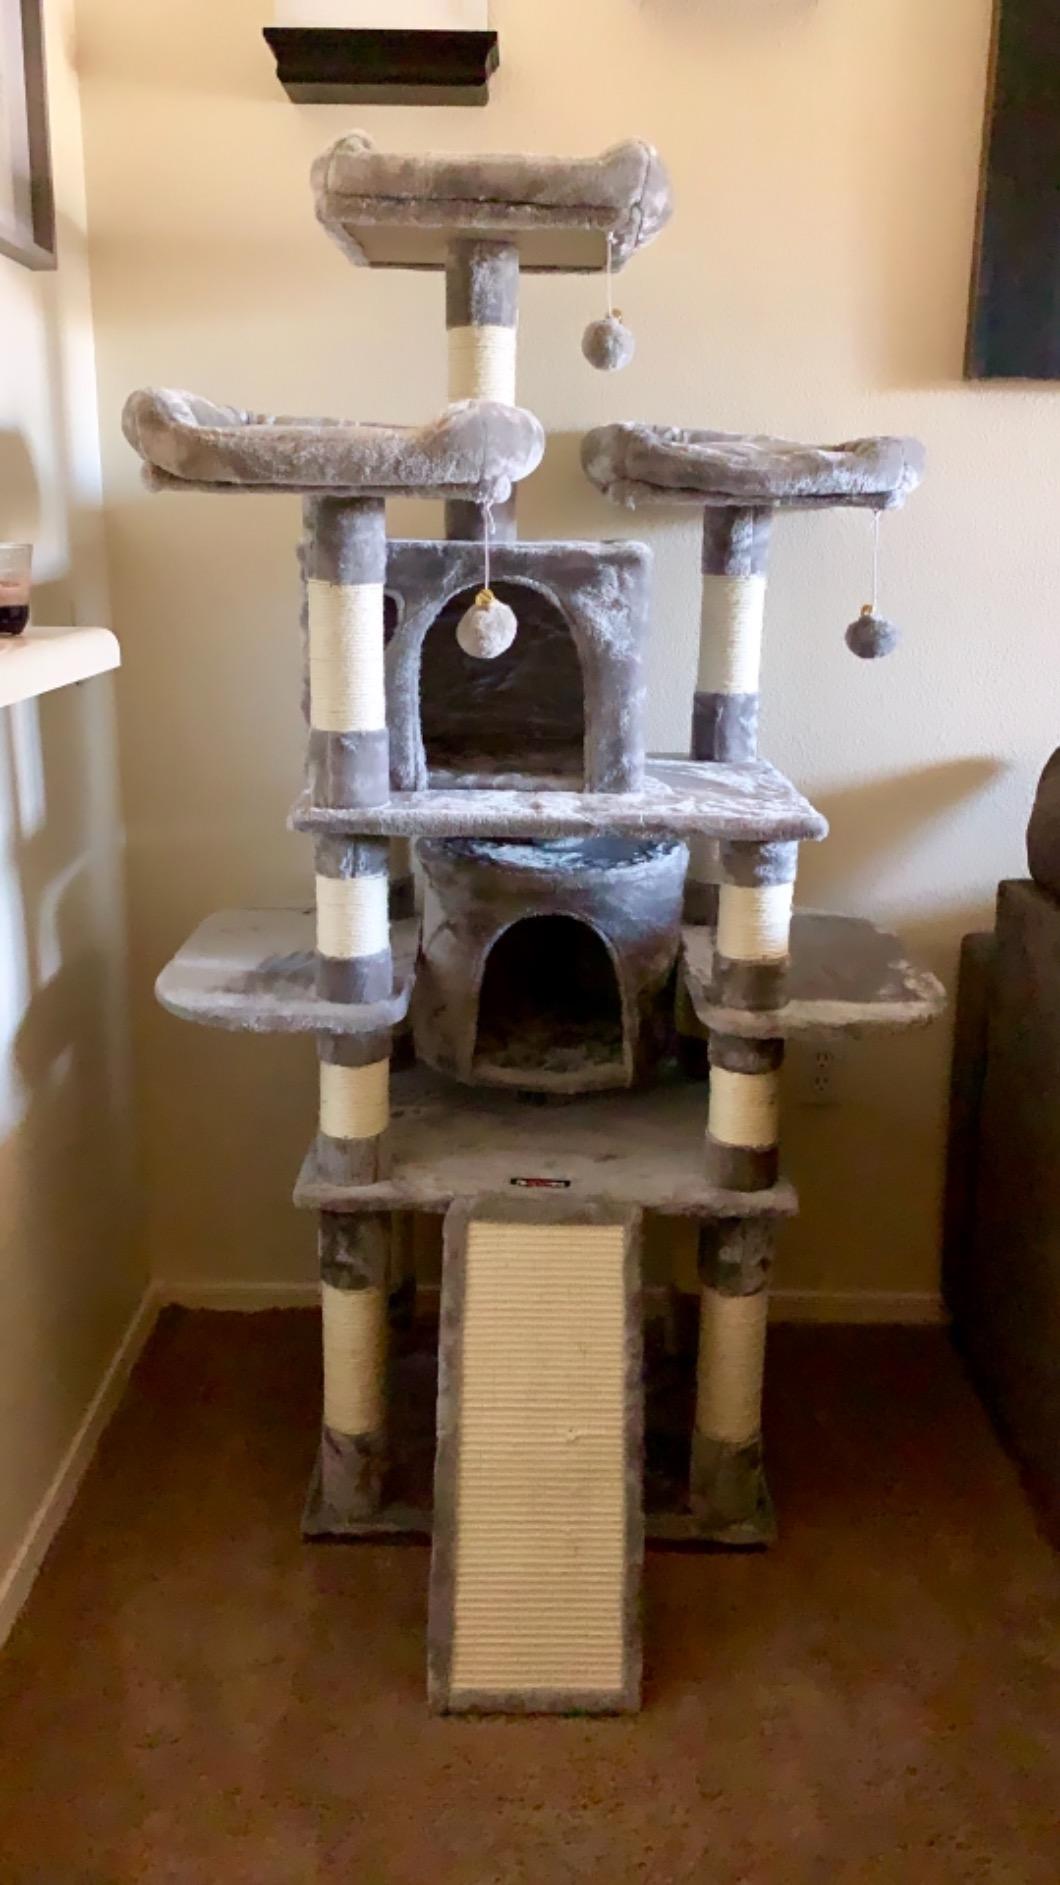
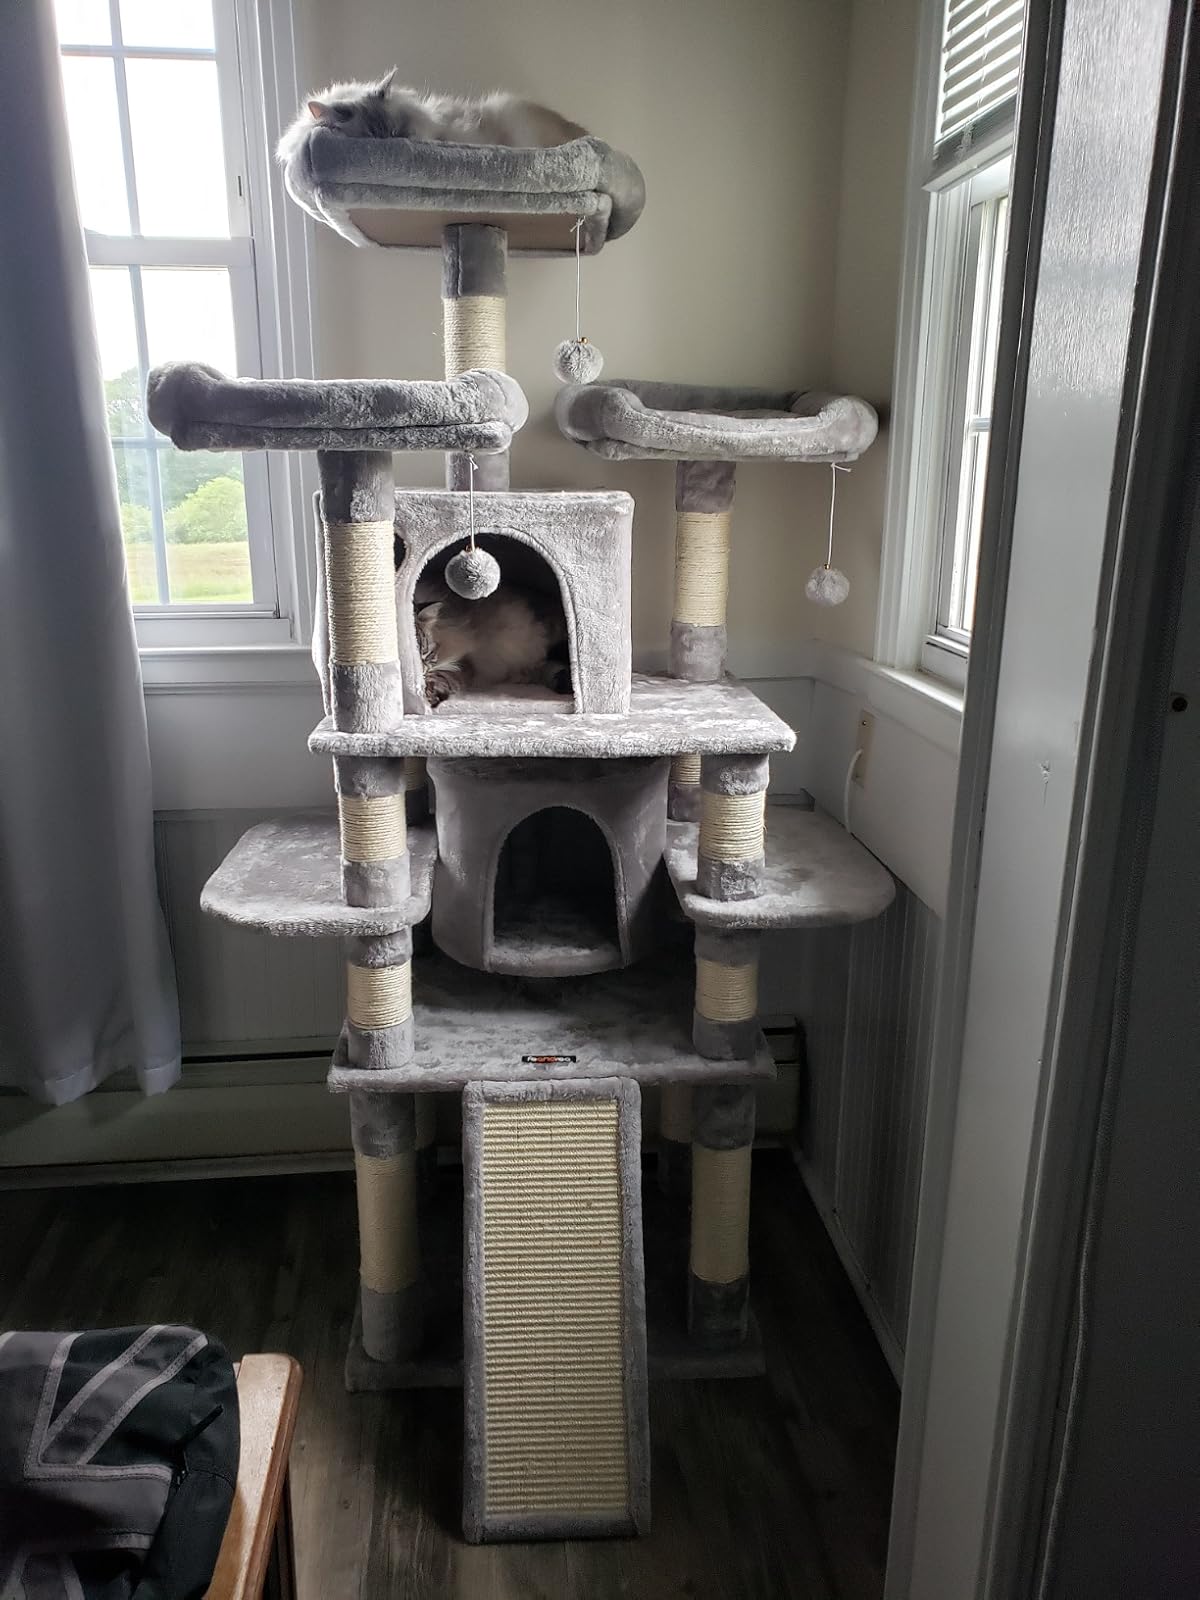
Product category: items_cat tree
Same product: yes